Answer in natural language. Considering the relative positions, is twisted wooden floor lamp with white shade above or below white colour dining table? Choose between the following options: below or above
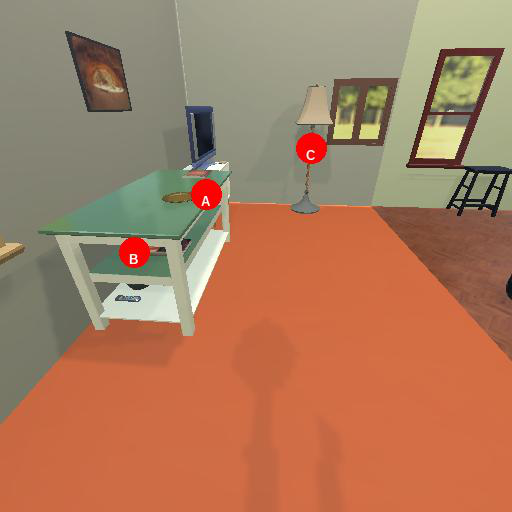
<answer>above</answer>